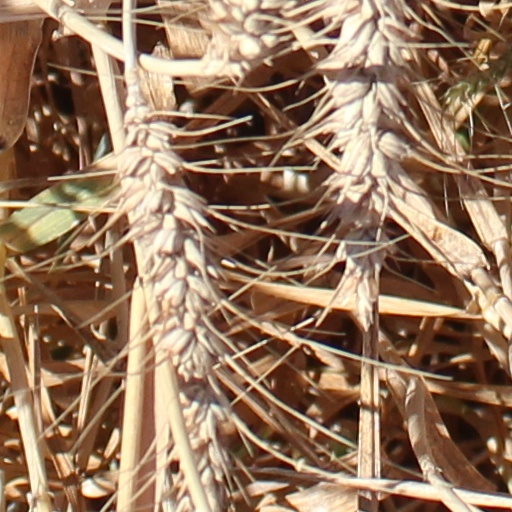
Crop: wheat